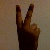
The image shows a hand gesture representing the number 2 in Indian Sign Language.